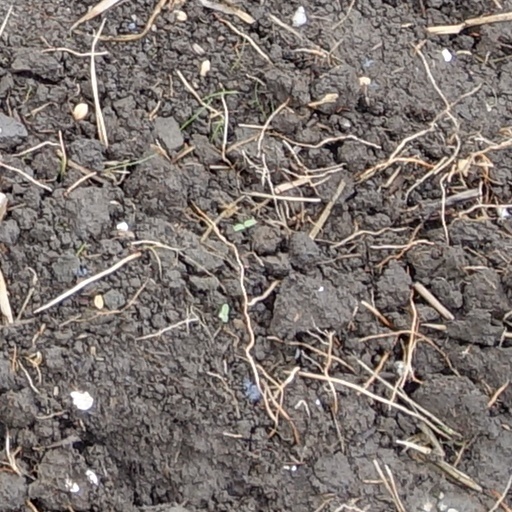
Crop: wheat